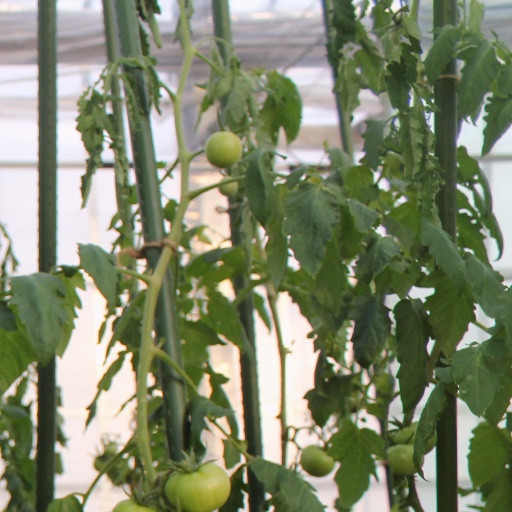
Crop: tomato